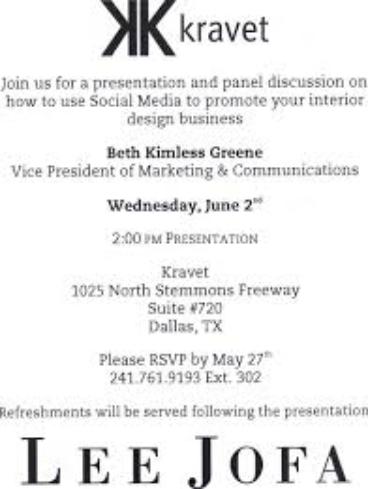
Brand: Kravet
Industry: Necessities